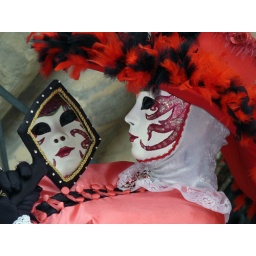
Lady in red hat with white mask checking out her reflection (P1000672a)